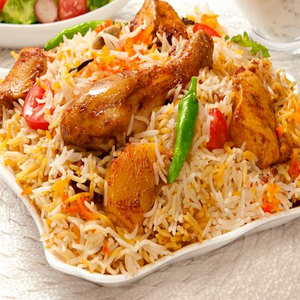
Dish: biryani